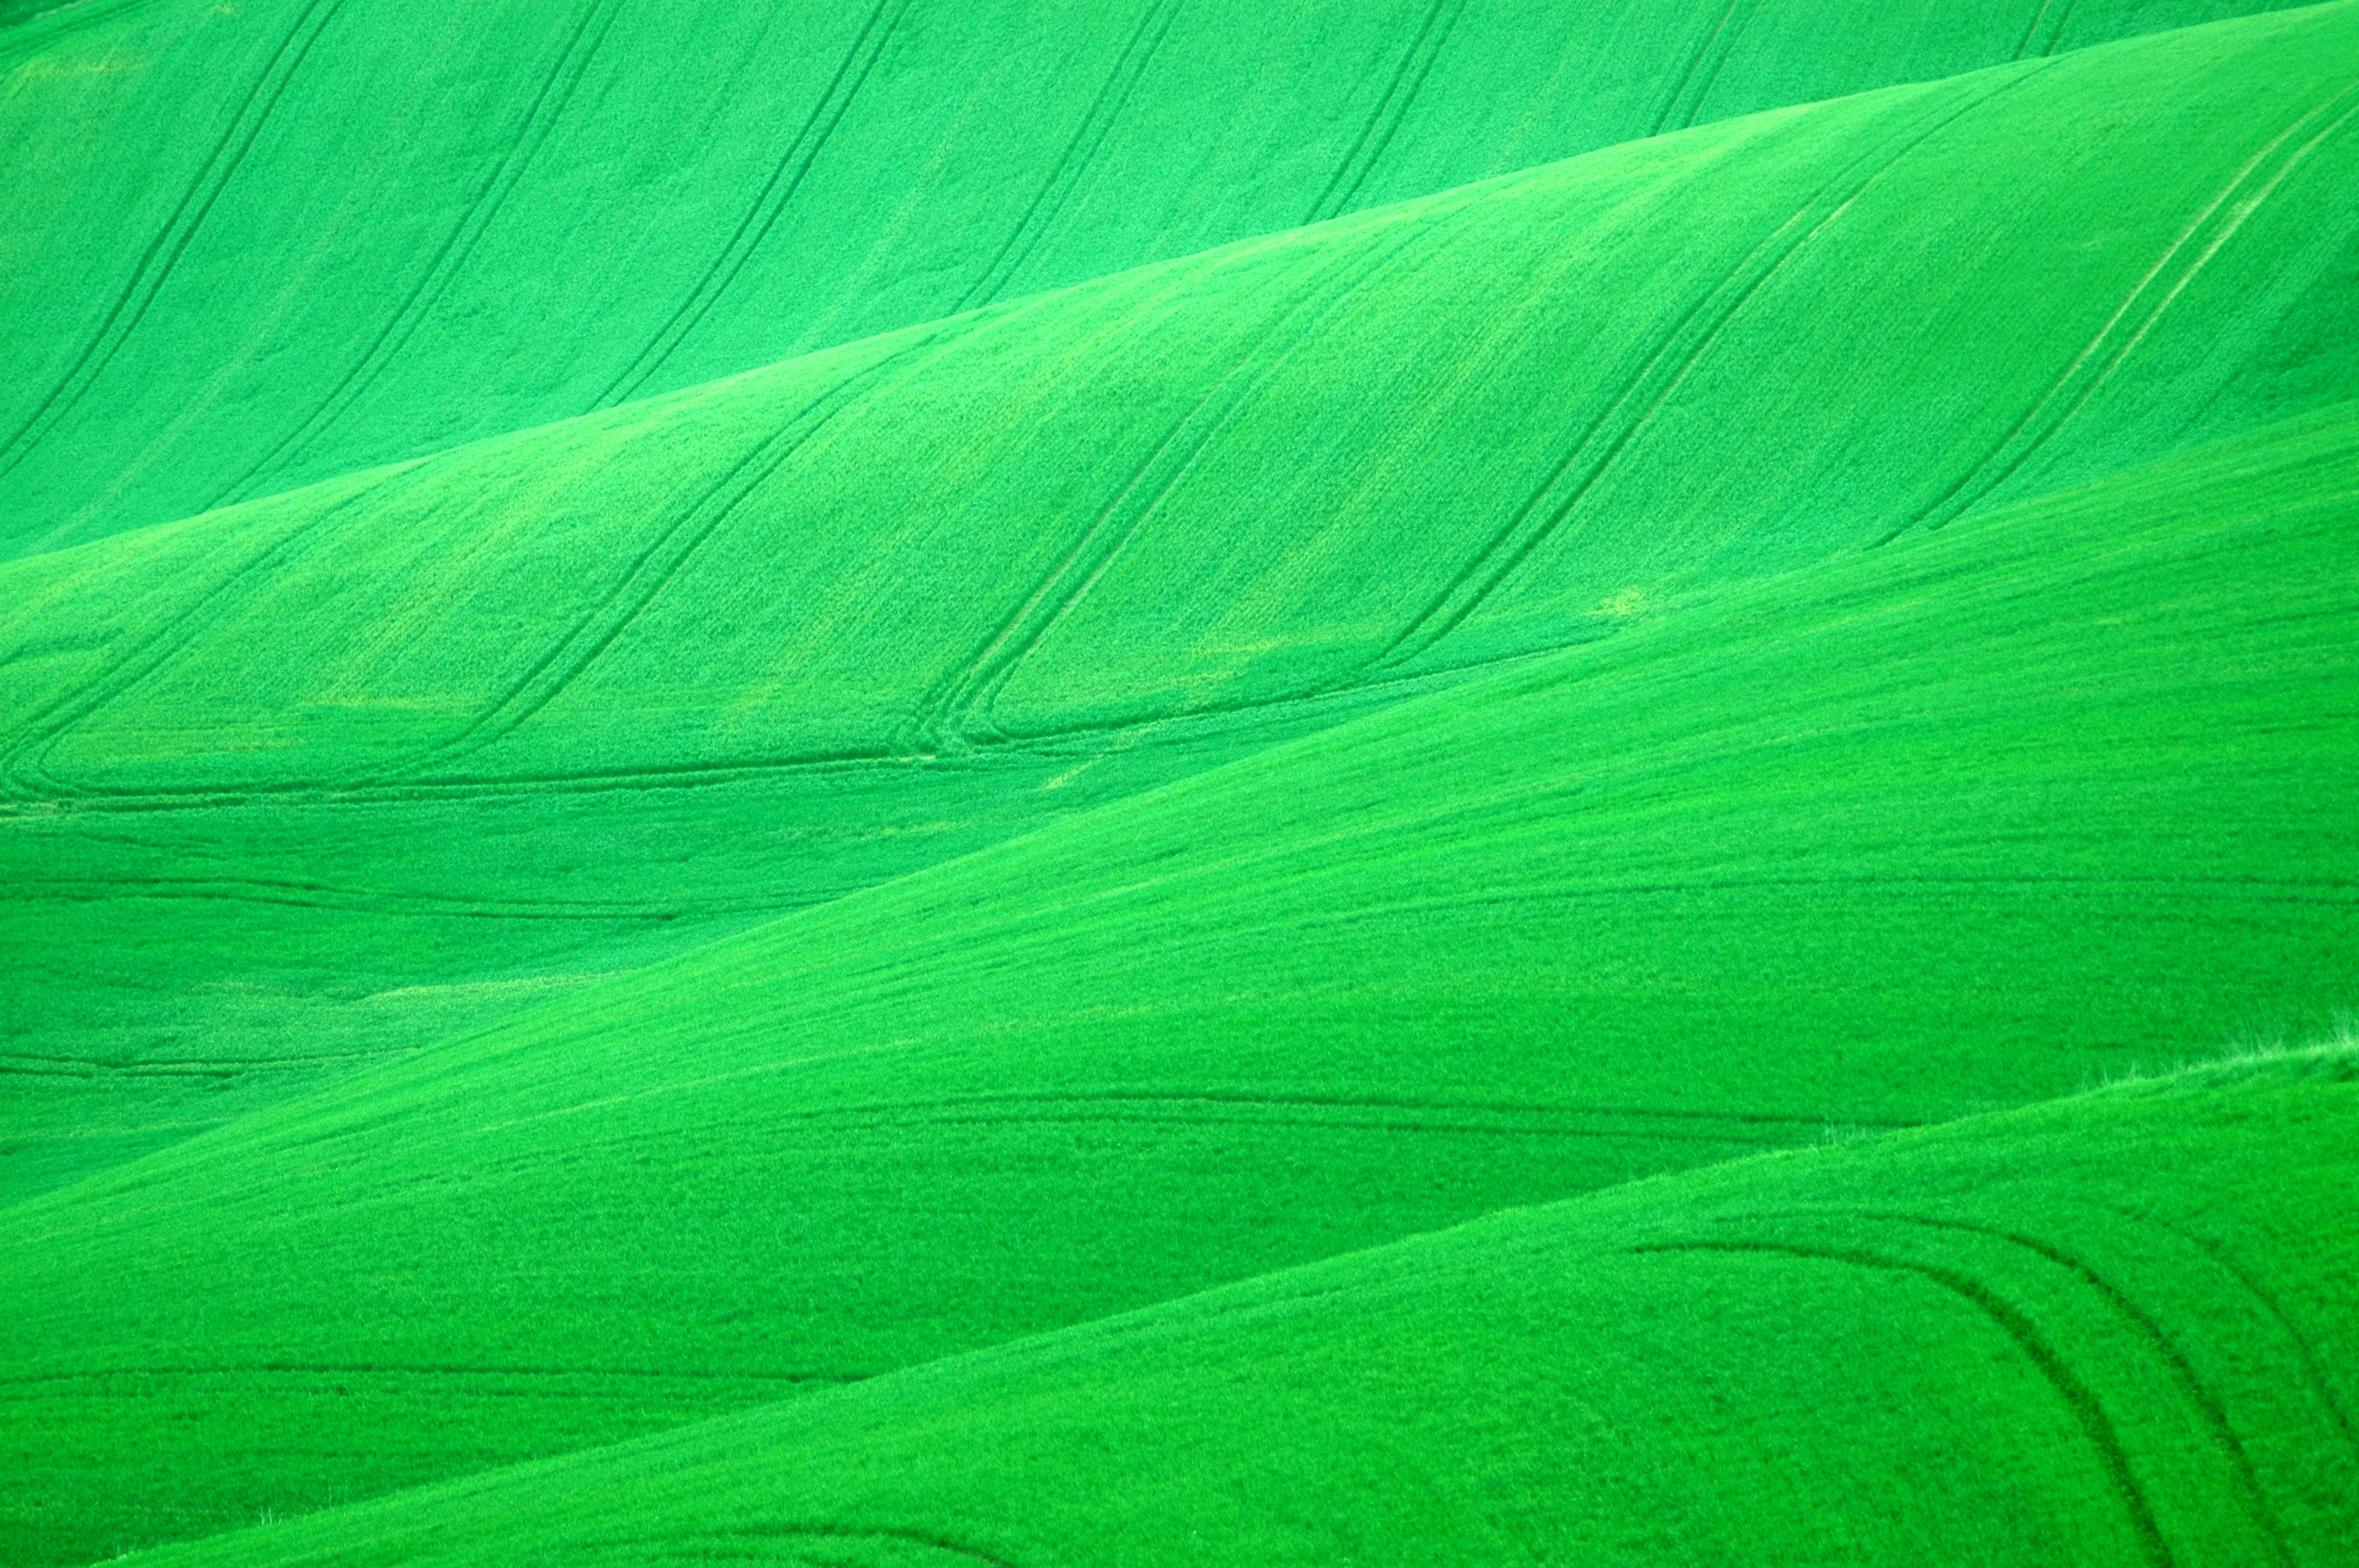
grass, plant, field, lawn, sunlight, texture, leaf, flower, line, green, soil, agriculture, hills, grassland, shape, flooring, grass family